2017 Stockholm truck attack

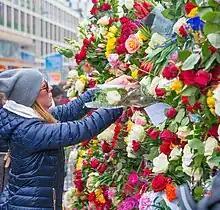
Flowers just outside the Åhléns department store in Stockholm the day after the attack

On 9 April, the Swedish Prime Minister said the government intended to change immigration law to facilitate the removal of people whose applications to stay in Sweden have been rejected.